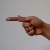
The image shows a hand gesture representing the letter 'G' in Indian Sign Language.